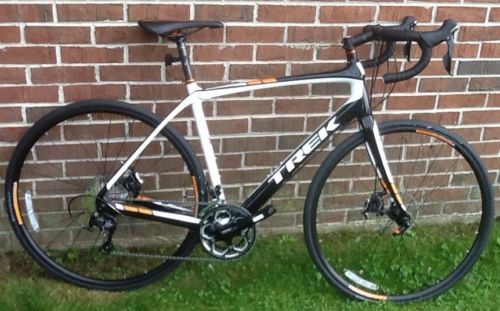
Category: bicycle